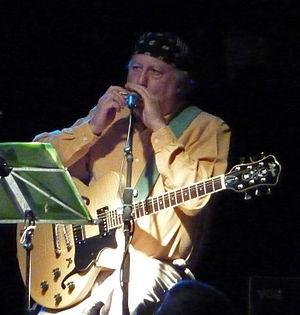
Peter Allen Greenbaum, dit Peter Green, né le 29 octobre 1946 à Bethnal Green et mort le 25 juillet 2020 à Canvey Island, est un guitariste et compositeur britannique blues et rock.